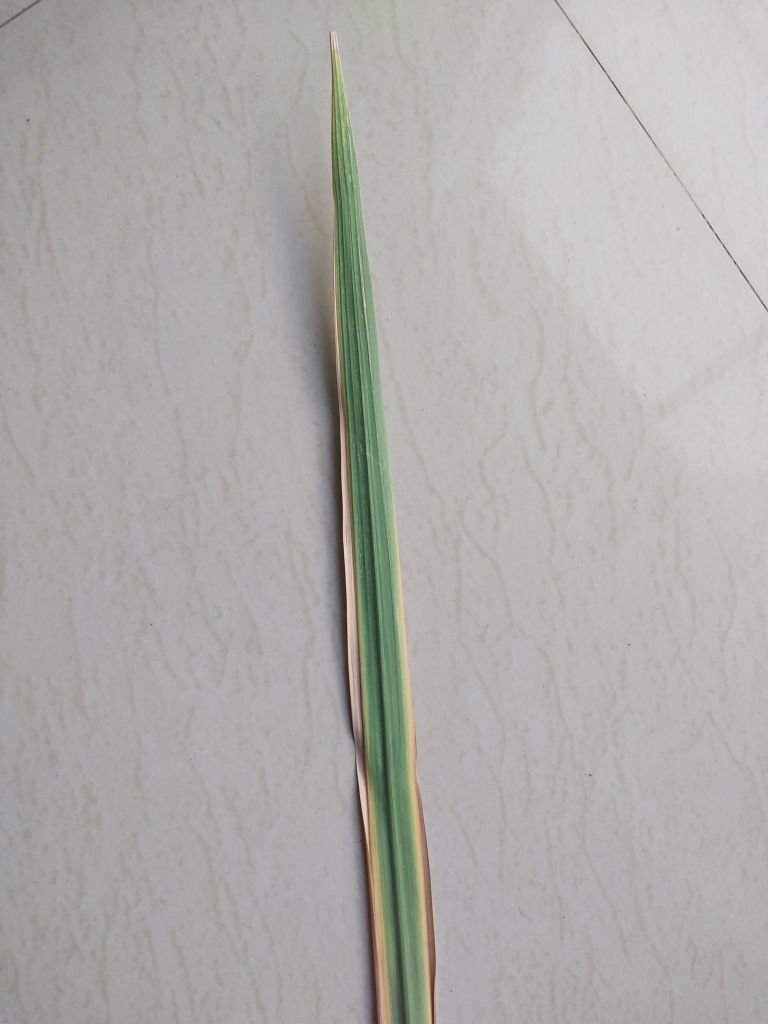
Label: Viral Disease